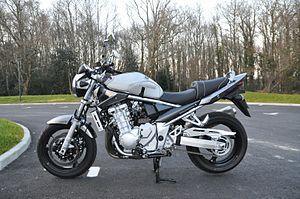
Suzuki GSF Bandit 1250 N
La GSF Bandit est une gamme de motos de type roadster, du constructeur japonais Suzuki. Elle se décline en de nombreuses cylindrées, allant de 250 à 1 250 cm³. Toutes ont la particularité de disposer d'un moteur à quatre temps en ligne et à deux arbres à cames.